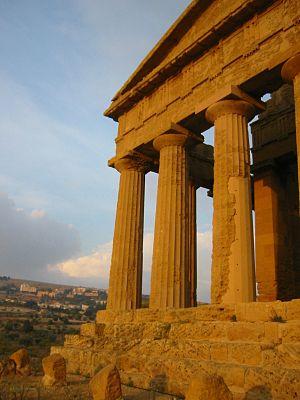
En architecture, ameublement, sculpture et ingénierie des structures, une colonne est un support vertical dont le plan est un cercle ou un polygone régulier à plus de quatre côtés. Elle se distingue du pilier et du pilastre.